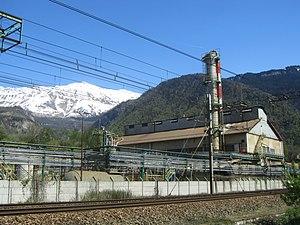
L'usine Arkema de la Chambre, qui présente le seul exemple en Maurienne de reconversion de la carbochimie à la pétrochimie.
L’industrie de la houille blanche en Maurienne s'est distinguée par son rôle pionnier, son importance dans l'histoire locale et son rayonnement international. Dotée précocement d'une voie ferrée internationale et, avec le réseau hydrographique de l’Arc, d'un riche potentiel énergétique, la vallée de Maurienne a attiré dès 1890 les pionniers de la houille blanche comme Henry Gall et Paul Héroult. Ce foyer de l'électrochimie et de l'électrométallurgie s'est encore renforcé en participant à l'effort de guerre à partir de 1914. Mais il a perdu sa rente énergétique avec la nationalisation de l'électricité après 1945, puis a souffert de son enclavement montagnard dans le contexte de la mondialisation de l'économie après les Trente Glorieuses. Les quatre établissements industriels encore en fonctionnement, dont la prestigieuse aluminerie de Saint-Jean-de-Maurienne, font figure de survivances.